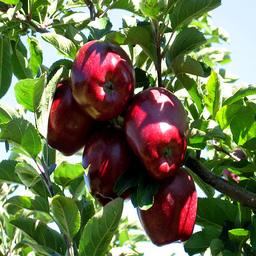
Label: Apple